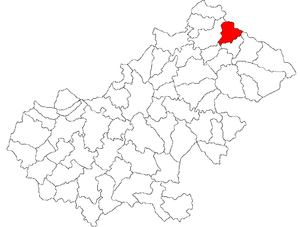
Cămǎrzana est une commune roumaine du județ de Satu Mare, dans la région historique de Transylvanie et dans la région de développement du Nord-ouest.